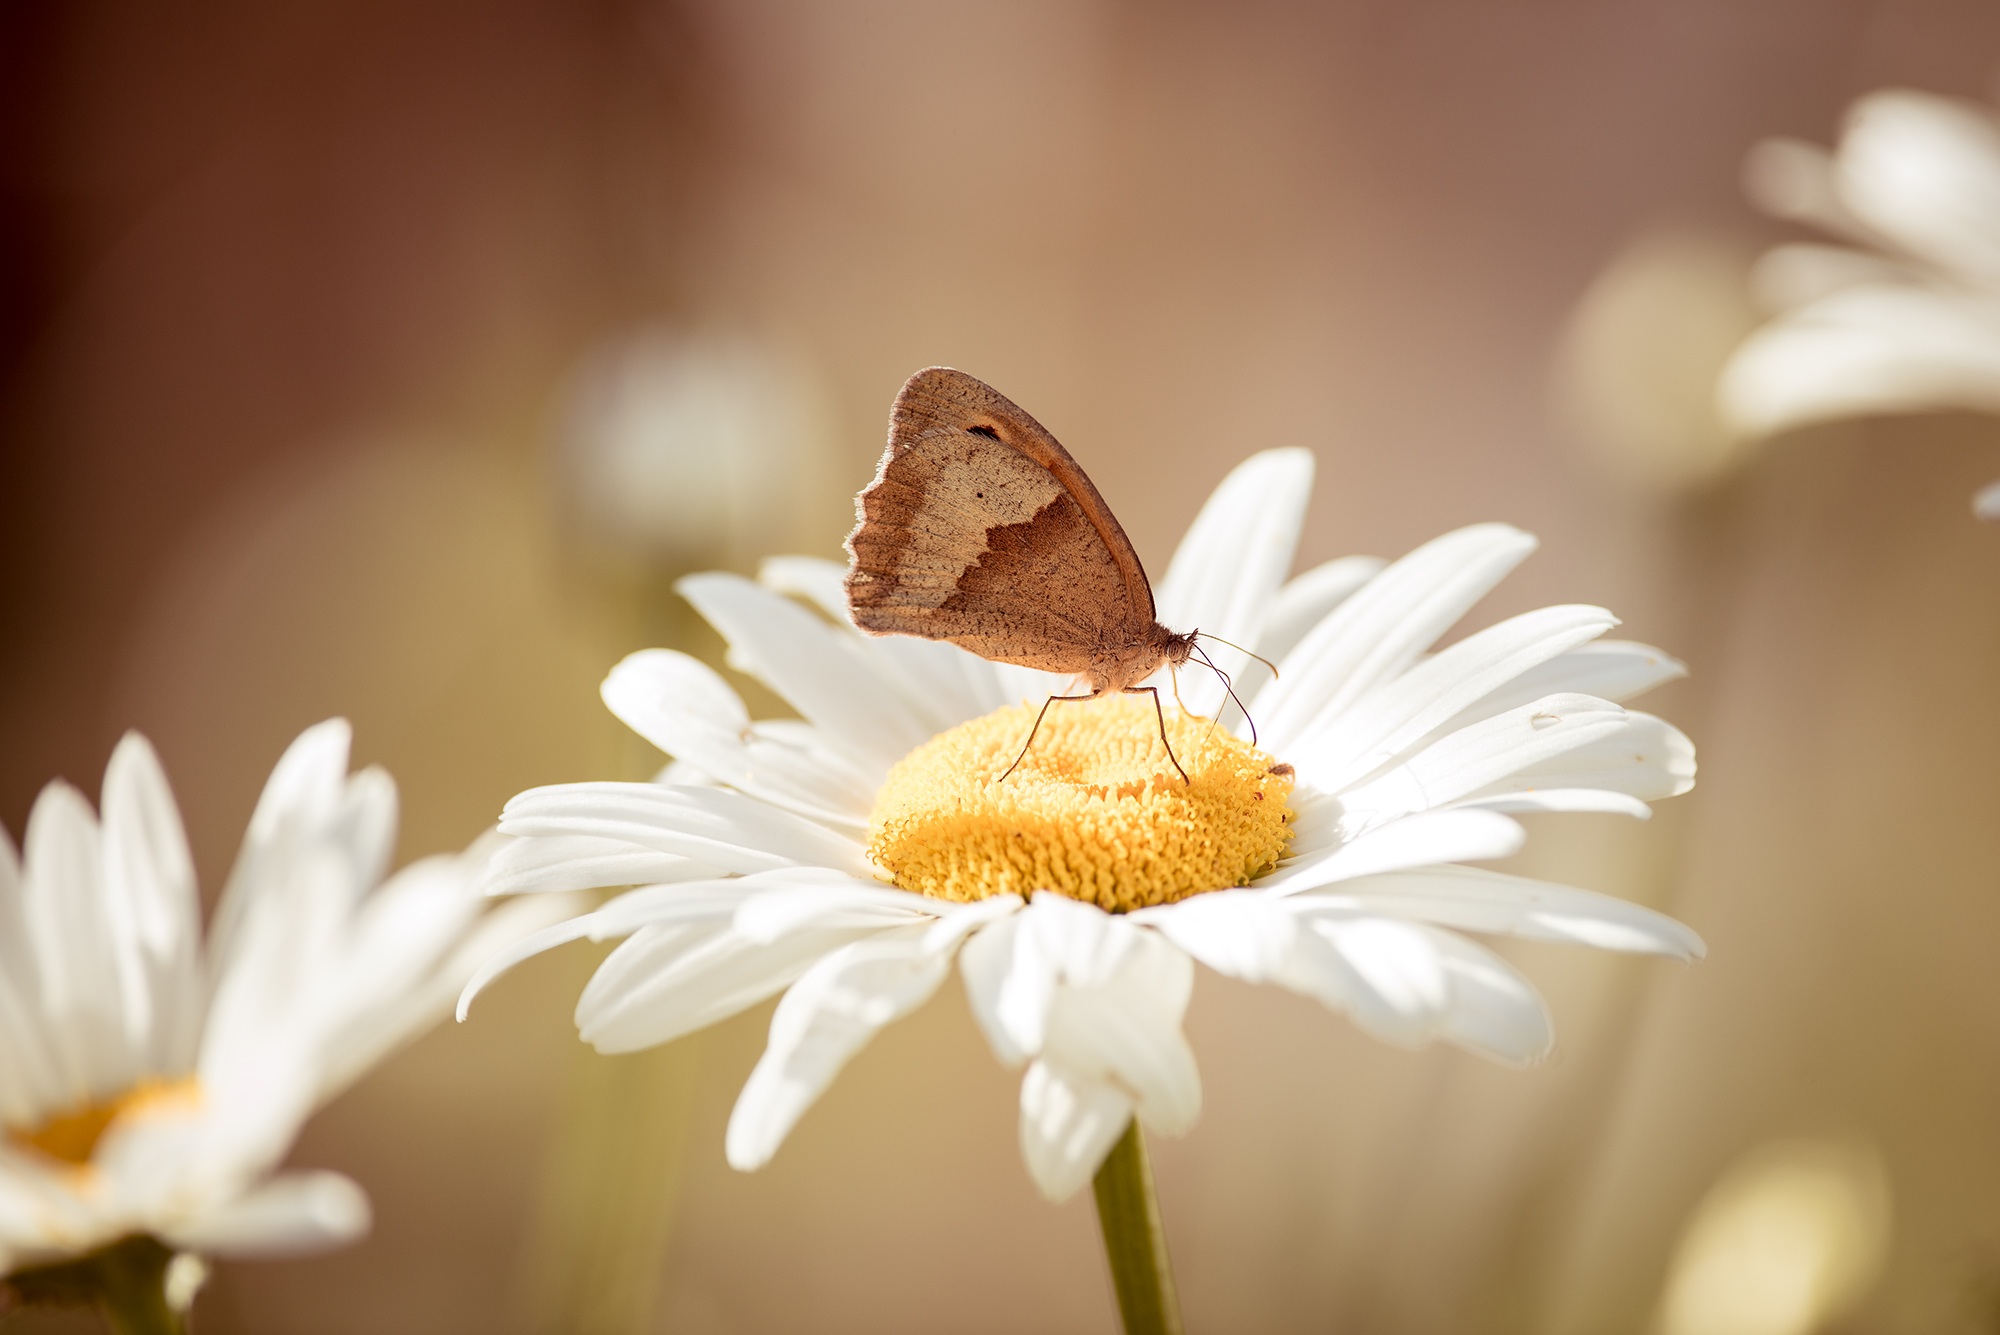
nature, blossom, plant, white, photography, flower, petal, animal, summer, daisy, pollen, insect, botany, butterfly, yellow, garden, close, flora, fauna, white flower, invertebrate, flowers, close up, petals, nectar, marguerite, flight insect, macro photography, white blossom, in the garden, edelfalter, pollinator, meadow brown, landed, arrived, moths and butterflies